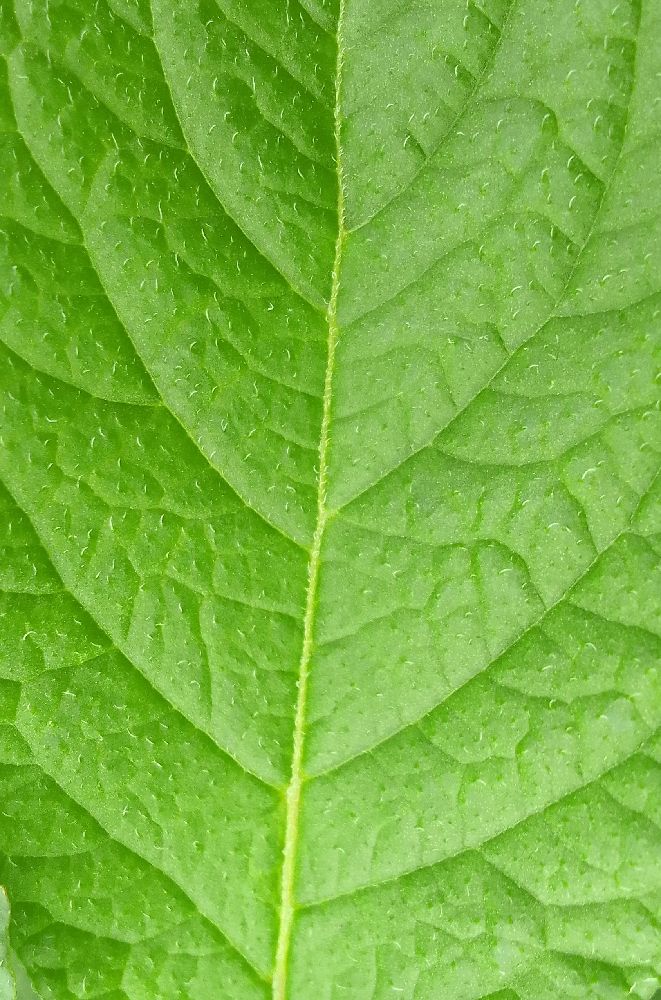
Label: Healthy